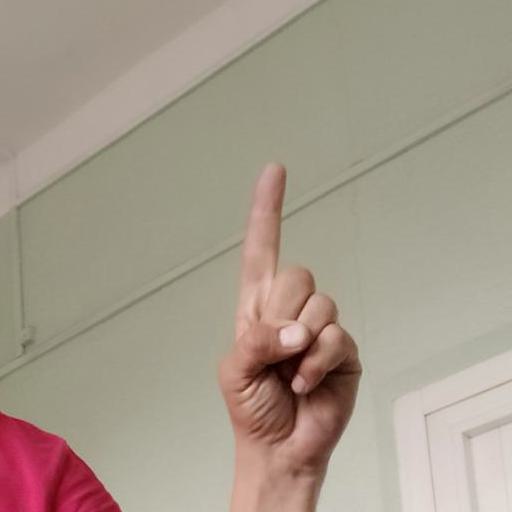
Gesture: one